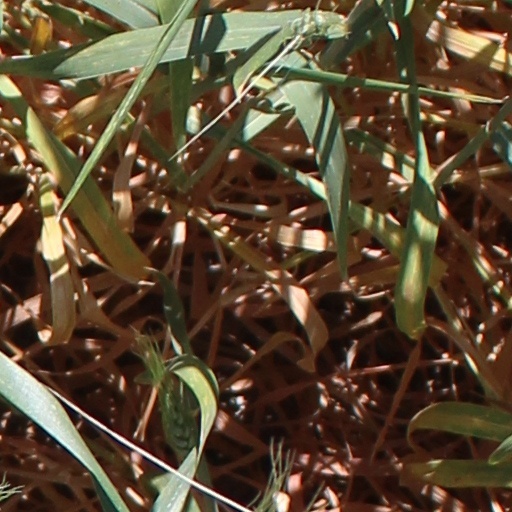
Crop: wheat